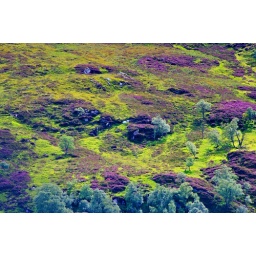
Ecosse, Scotland, on the B862 road in the mountains above the Loch Ness 12